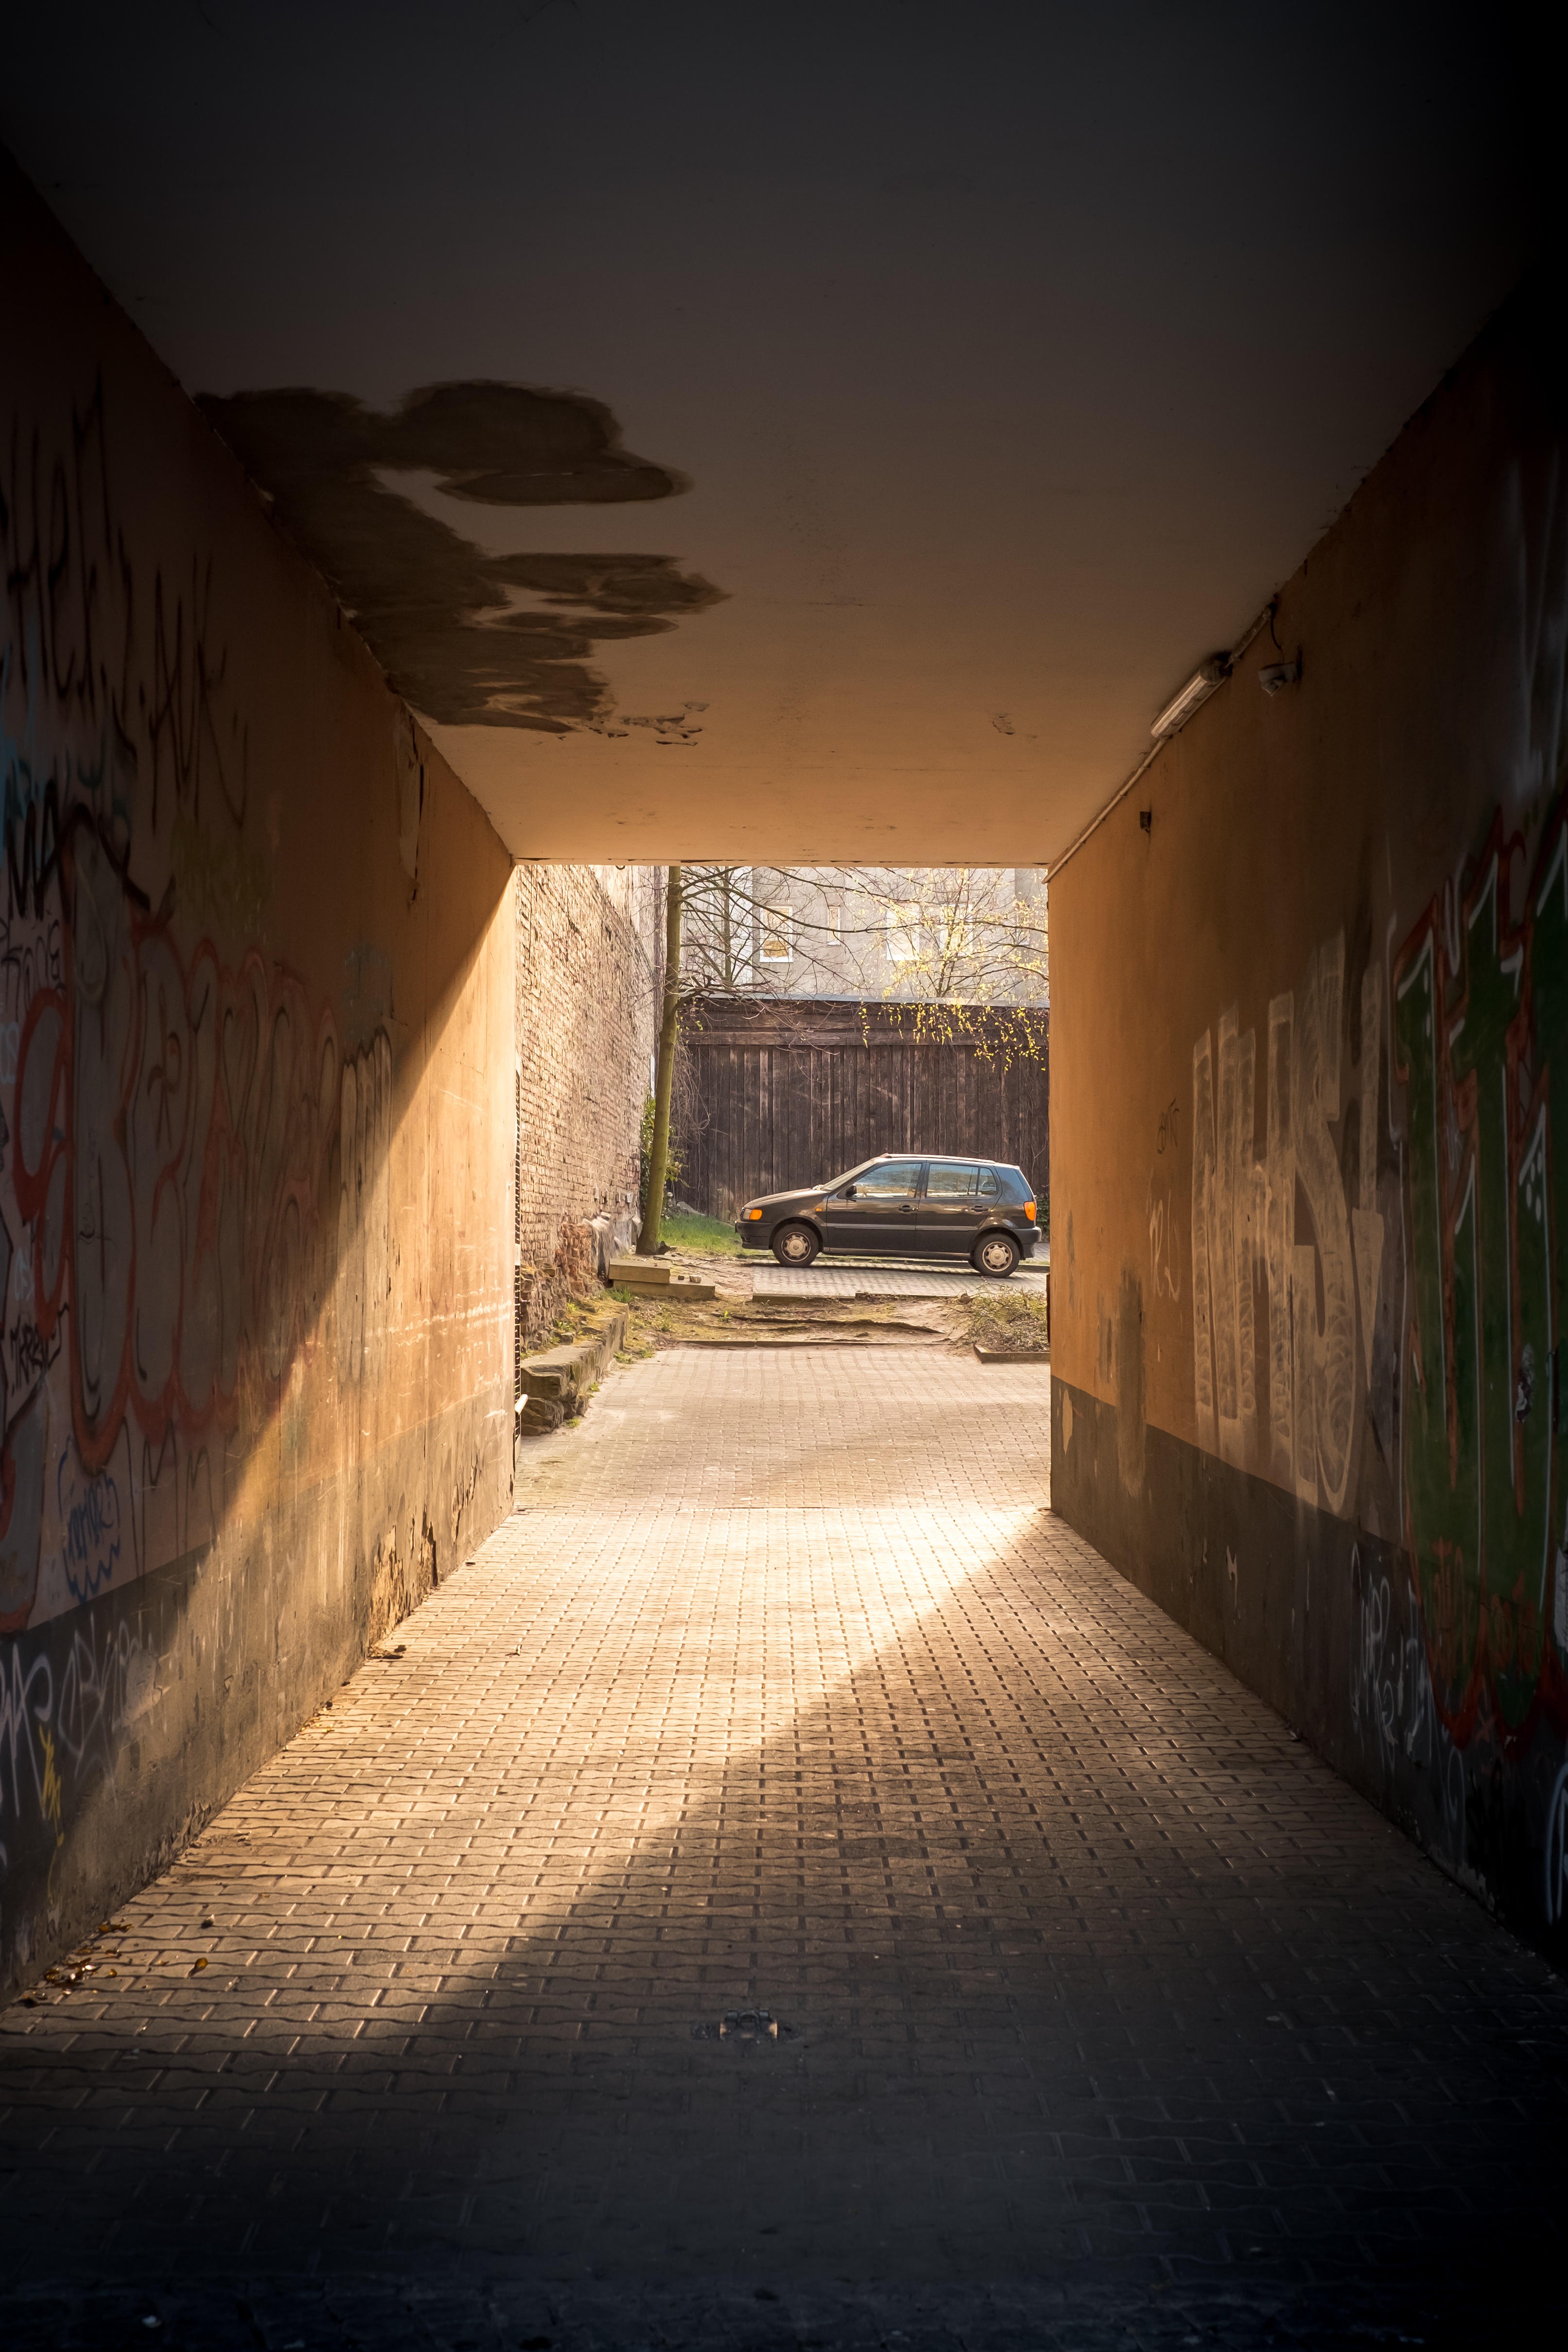
light, road, street, night, house, sunlight, morning, alley, wall, evening, color, shadow, darkness, lane, lighting, infrastructure, shape, urban area